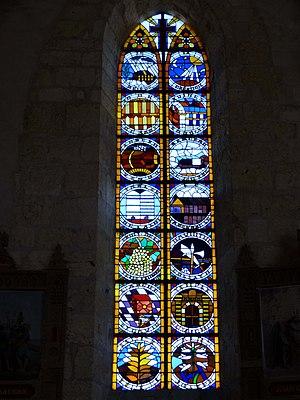
Vitraux de l'abbé Deligny - voir titre.
L'église Saint-Denis est une église catholique paroissiale située à Remy, dans l'Oise, en France. C'est un vaste édifice de style gothique flamboyant et Renaissance, qui se substitue à un édifice plus ancien du début du XIIIᵉ siècle, dont certains éléments subsistent, notamment les murs d'extrémité de l'ancien transept. Assez marquant pour le paysage est le clocher-porche du XVIᵉ siècle haut de 35 m, dont les principaux éléments stylistiques, réseaux des baies de l'étage de beffroi, balustrade et flèche, sont des aménagements des années 1861 / 1873. Il y a, surtout à l'extérieur, une nette séparation entre nef des fidèles et chœur liturgique. Les murs gouttereaux des bas-côtés, un peu rustiques et de faible hauteur, sont en fort contraste avec l'élégance et la hauteur des parties orientales, et le raffinement de son décor Renaissance. À l'intérieur, le style flamboyant prévaut, et les différences entre nef et chœur sont moindres. Ils sont surtout de la même hauteur et de la même largeur. Cependant, les voûtes de la nef et de son bas-côté sud datent seulement du XIXᵉ siècle, et sont dénuées d'intérêt artistique.